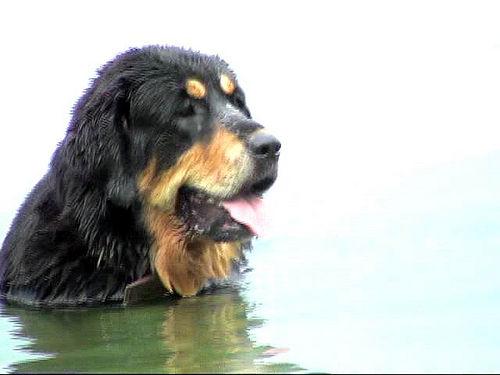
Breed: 205-n000030-Tibetan_mastiff